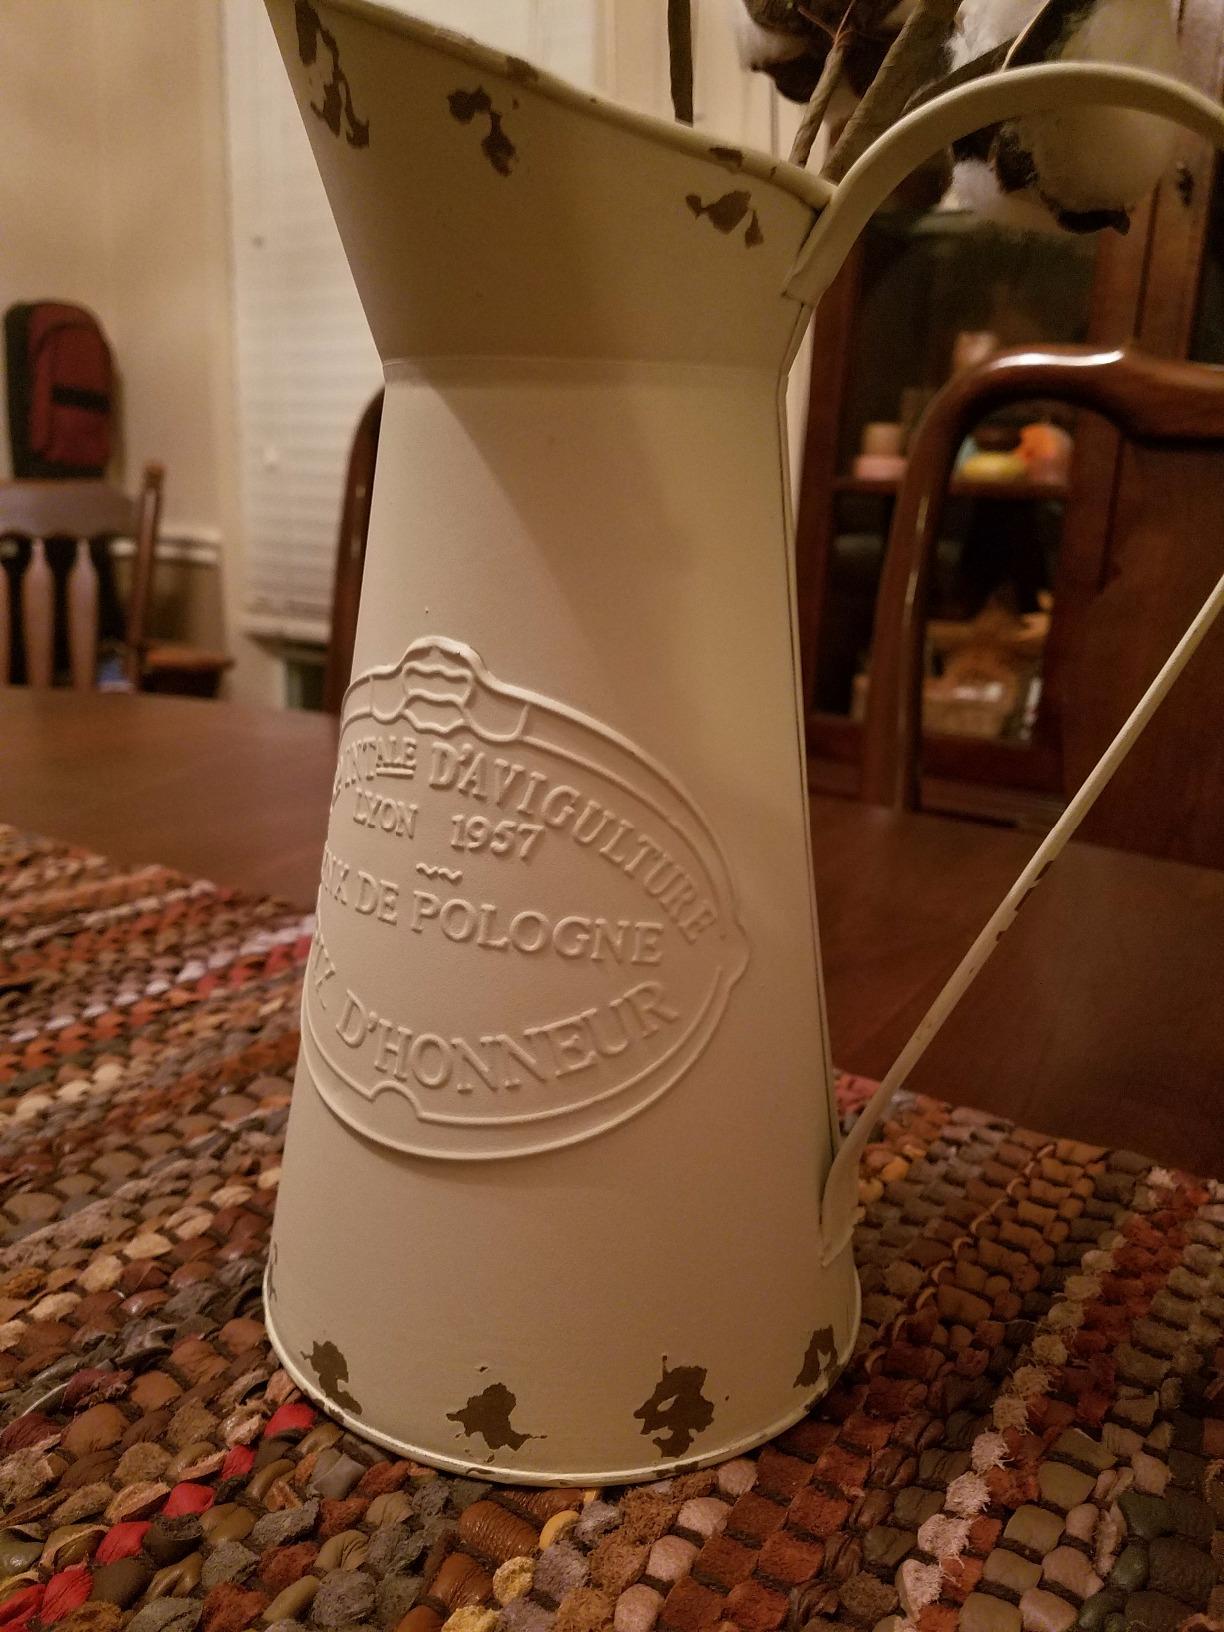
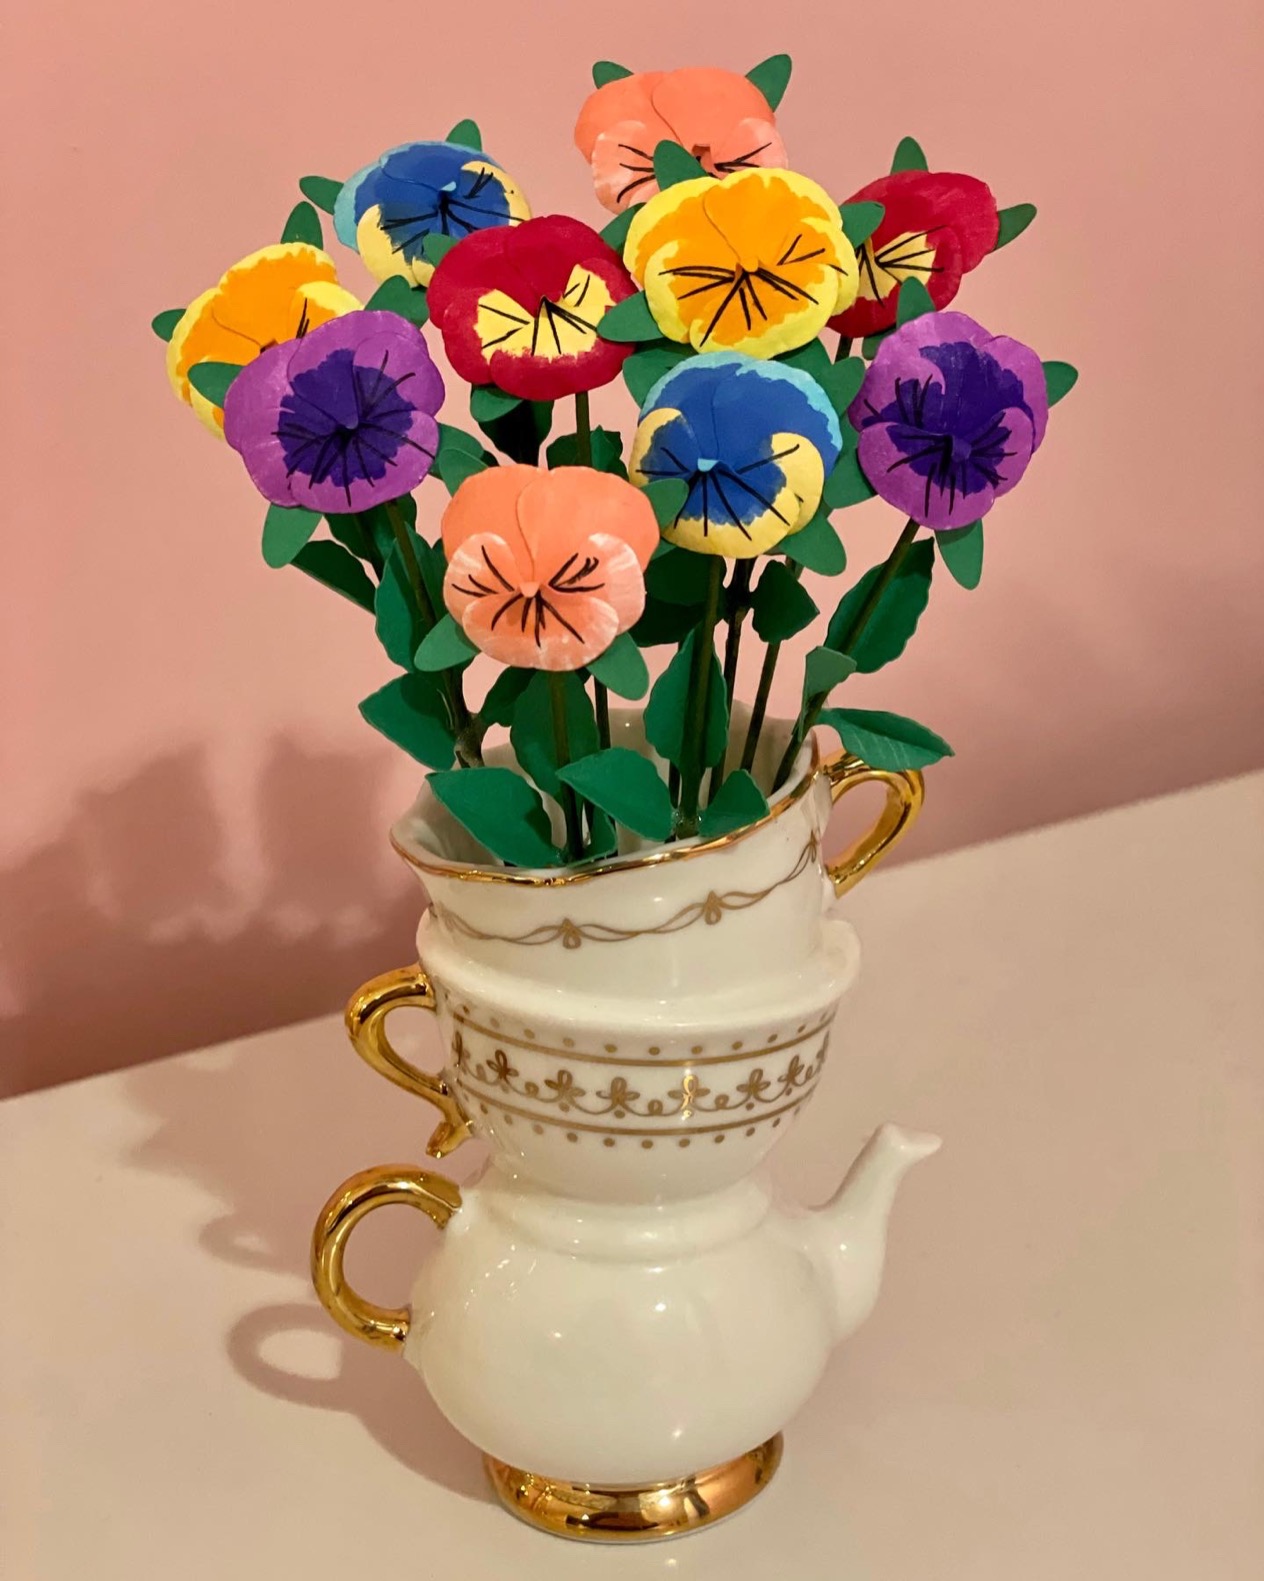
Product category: vase
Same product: no